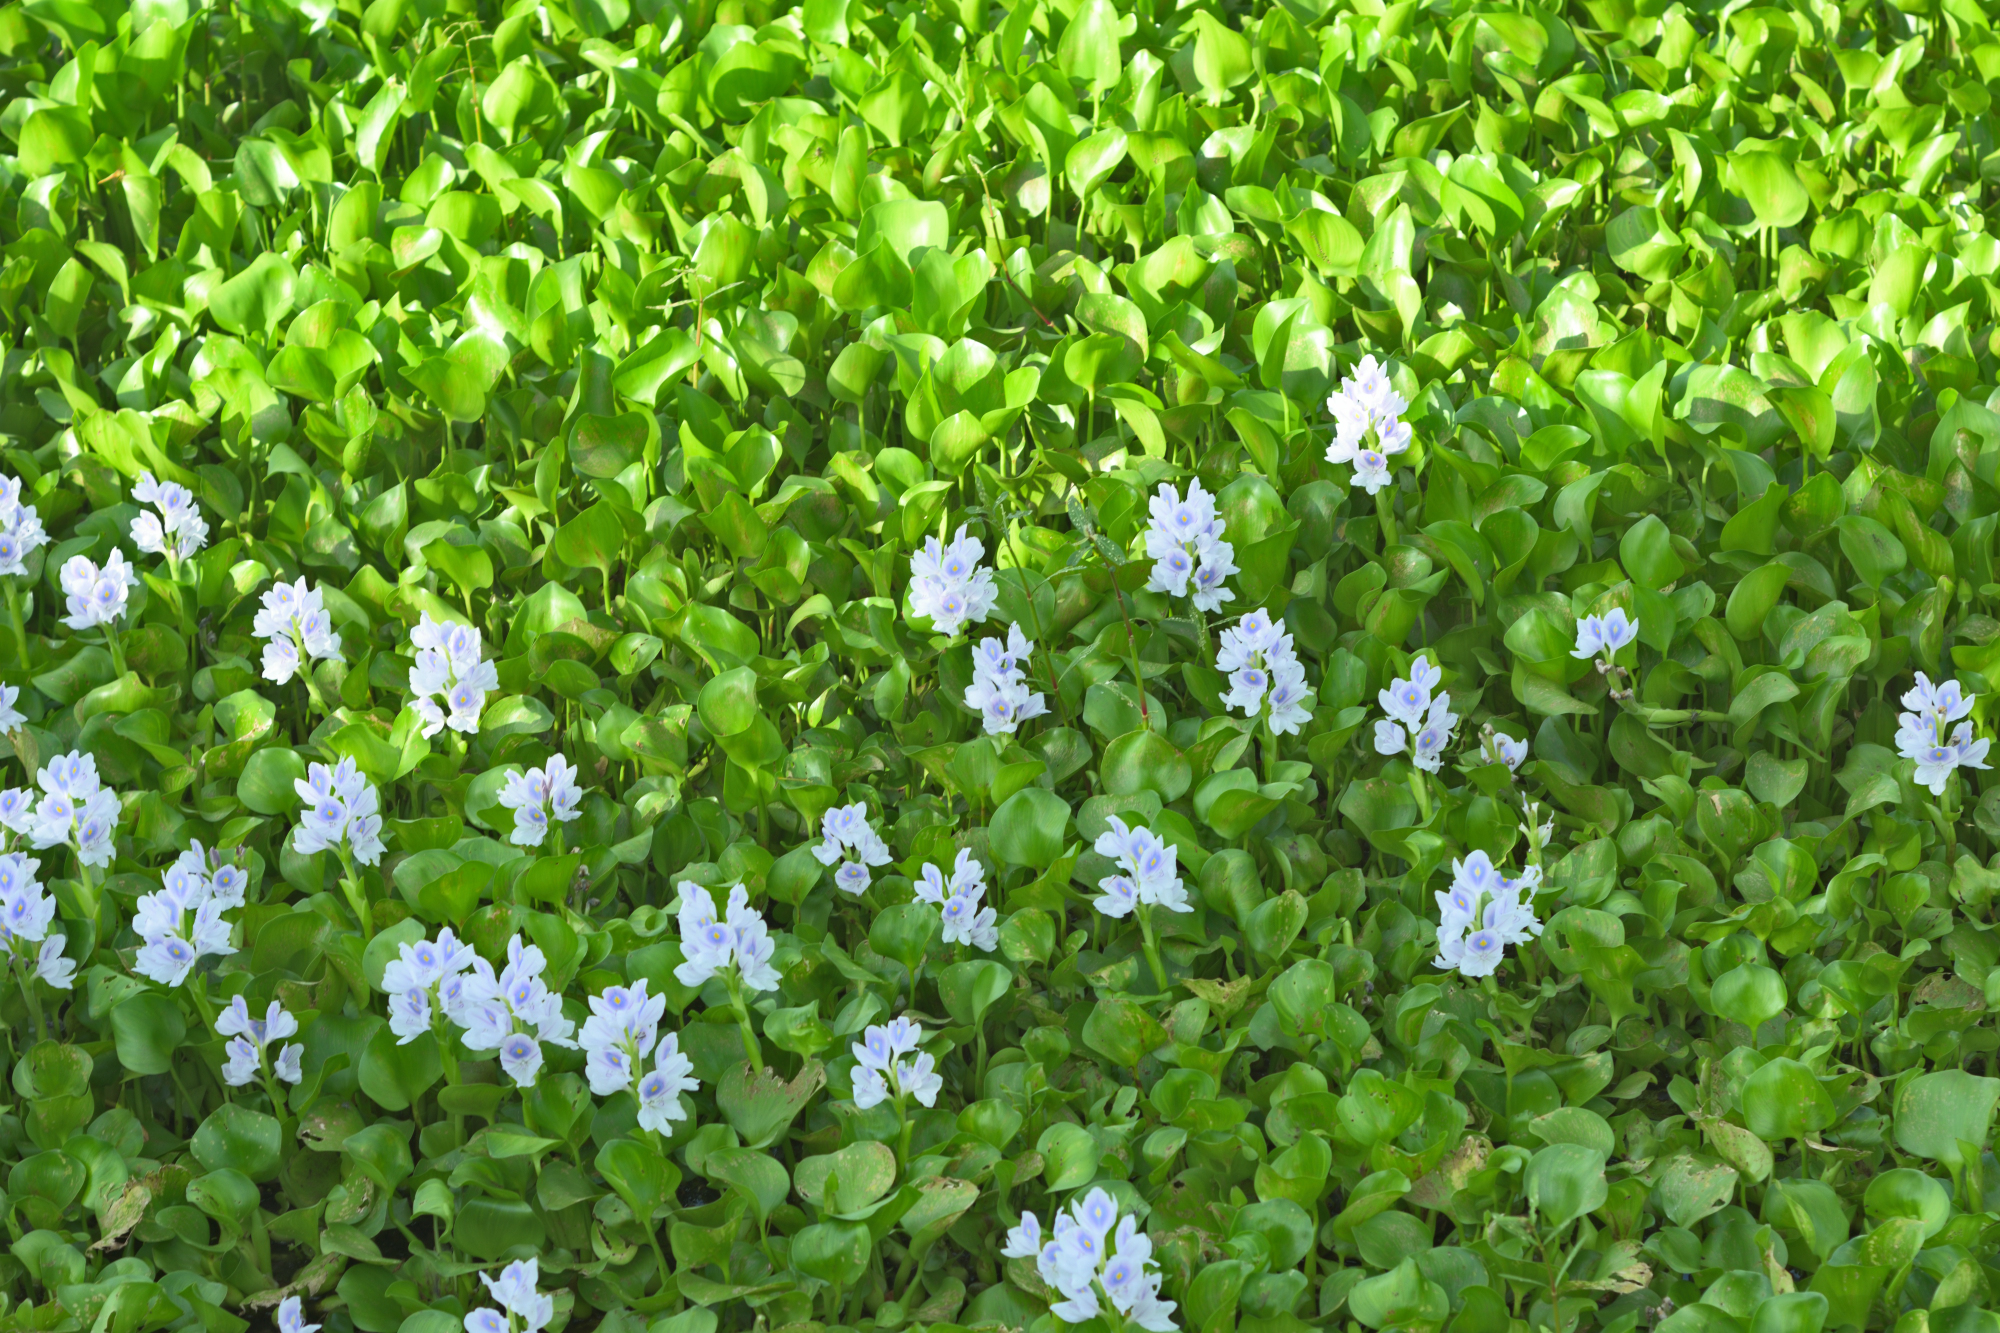
Water Hyacinth - Khurushkul Pond, Bangladesh
Water hyacinth (Eichhornia crassipes) coverage in a freshwater pond near Khurushkul, Cox's Bazar, Bangladesh. Photographed on 9 August 2026 during the monsoon season. Follow-up survey of the pond documented in the June 2026 water lily / water hyacinth dataset.
Location: Khurushkul, Cox's Bazar, Chattogram, Bangladesh
Keywords: water hyacinth, Eichhornia crassipes, invasive aquatic plant, pond, freshwater wetland, monsoon, Bangladesh, Khurushkul, Cox's Bazar, botanical photography, aquatic vegetation, golamrob